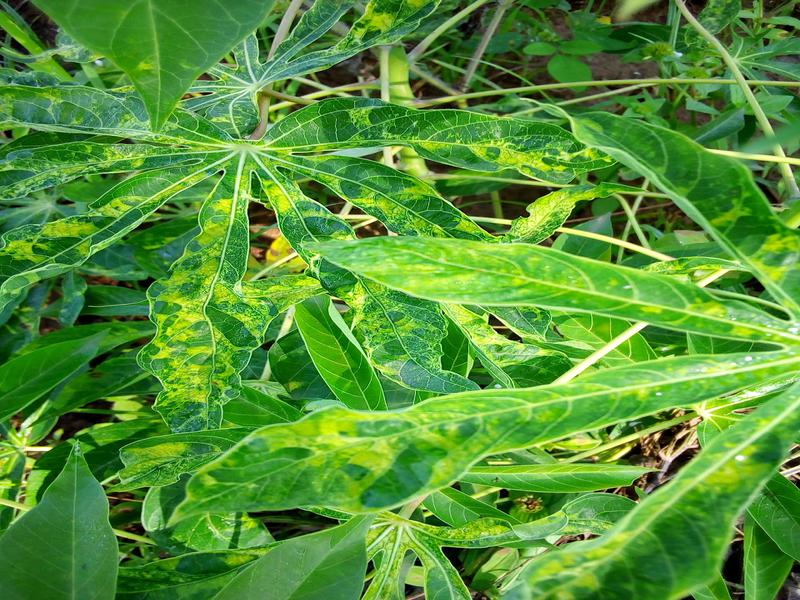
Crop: cassava
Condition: mosaic_disease